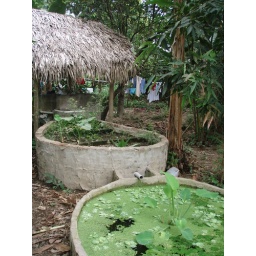
the sink is in the back and the used water is filtered and used to water plants and fill this lily pond